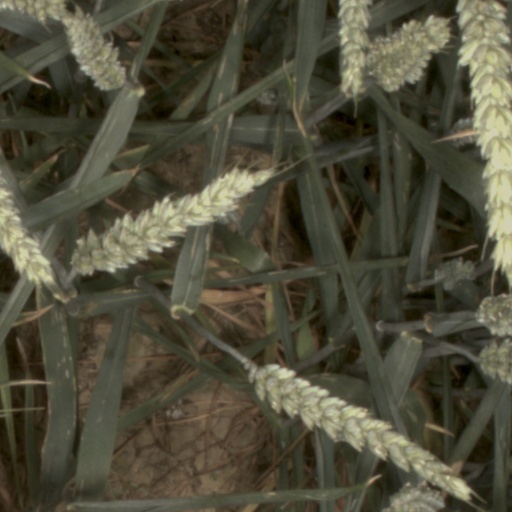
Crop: wheat